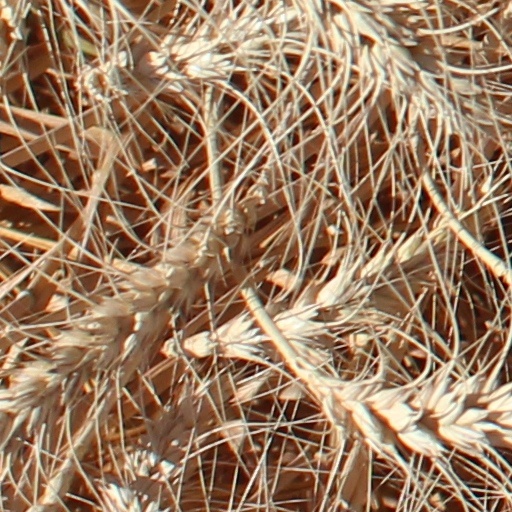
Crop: wheat